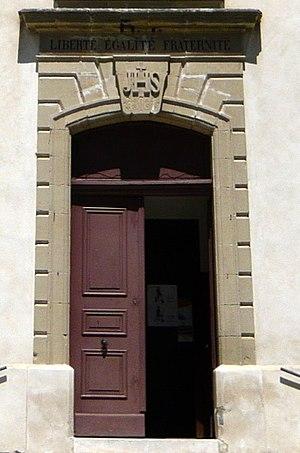
Porte d'entrée de l'église de Lamanon, Bouches-du-Rhône (France). Mentions ""R.F. Liberté Égalité Fraternité"" et ""JHS"" (Monogramme de Jésus)."
Lamanon est une commune française située dans le département des Bouches-du-Rhône, en région Provence-Alpes-Côte d'Azur. Elle fait partie de la métropole d'Aix-Marseille-Provence.